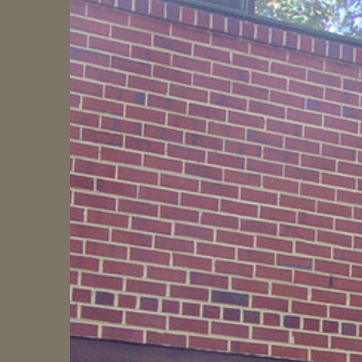
Material: brick